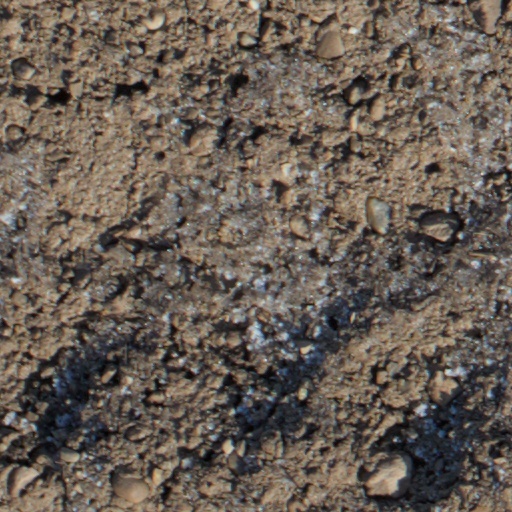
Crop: wheat